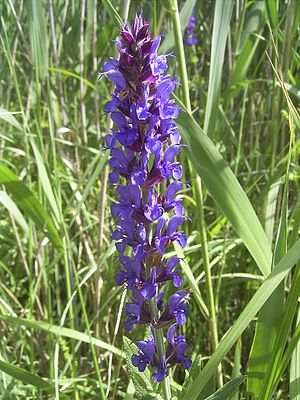
Småblomstret salvie
Småblomstret salvie eller steppesalvie er en 30-70 cm høj urt, der i Danmark vokser vildt på strandoverdrev, skrænter og ved bebyggelse. Den ligner engsalvie og er lige så sjælden som den, men bladrosetten er normalt nået at visne, når den blomstrer og bladene er fint rundtakkede. Planten er desuden anvendt i haver i flere forskellige sorter. Planten dufter ikke – i modsætning til de fleste andre arter af Salvie.